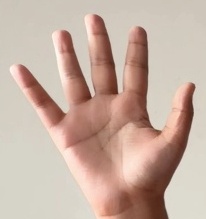
ASL sign: 5